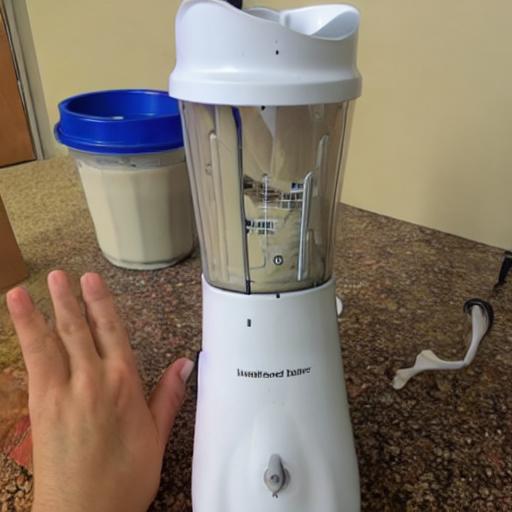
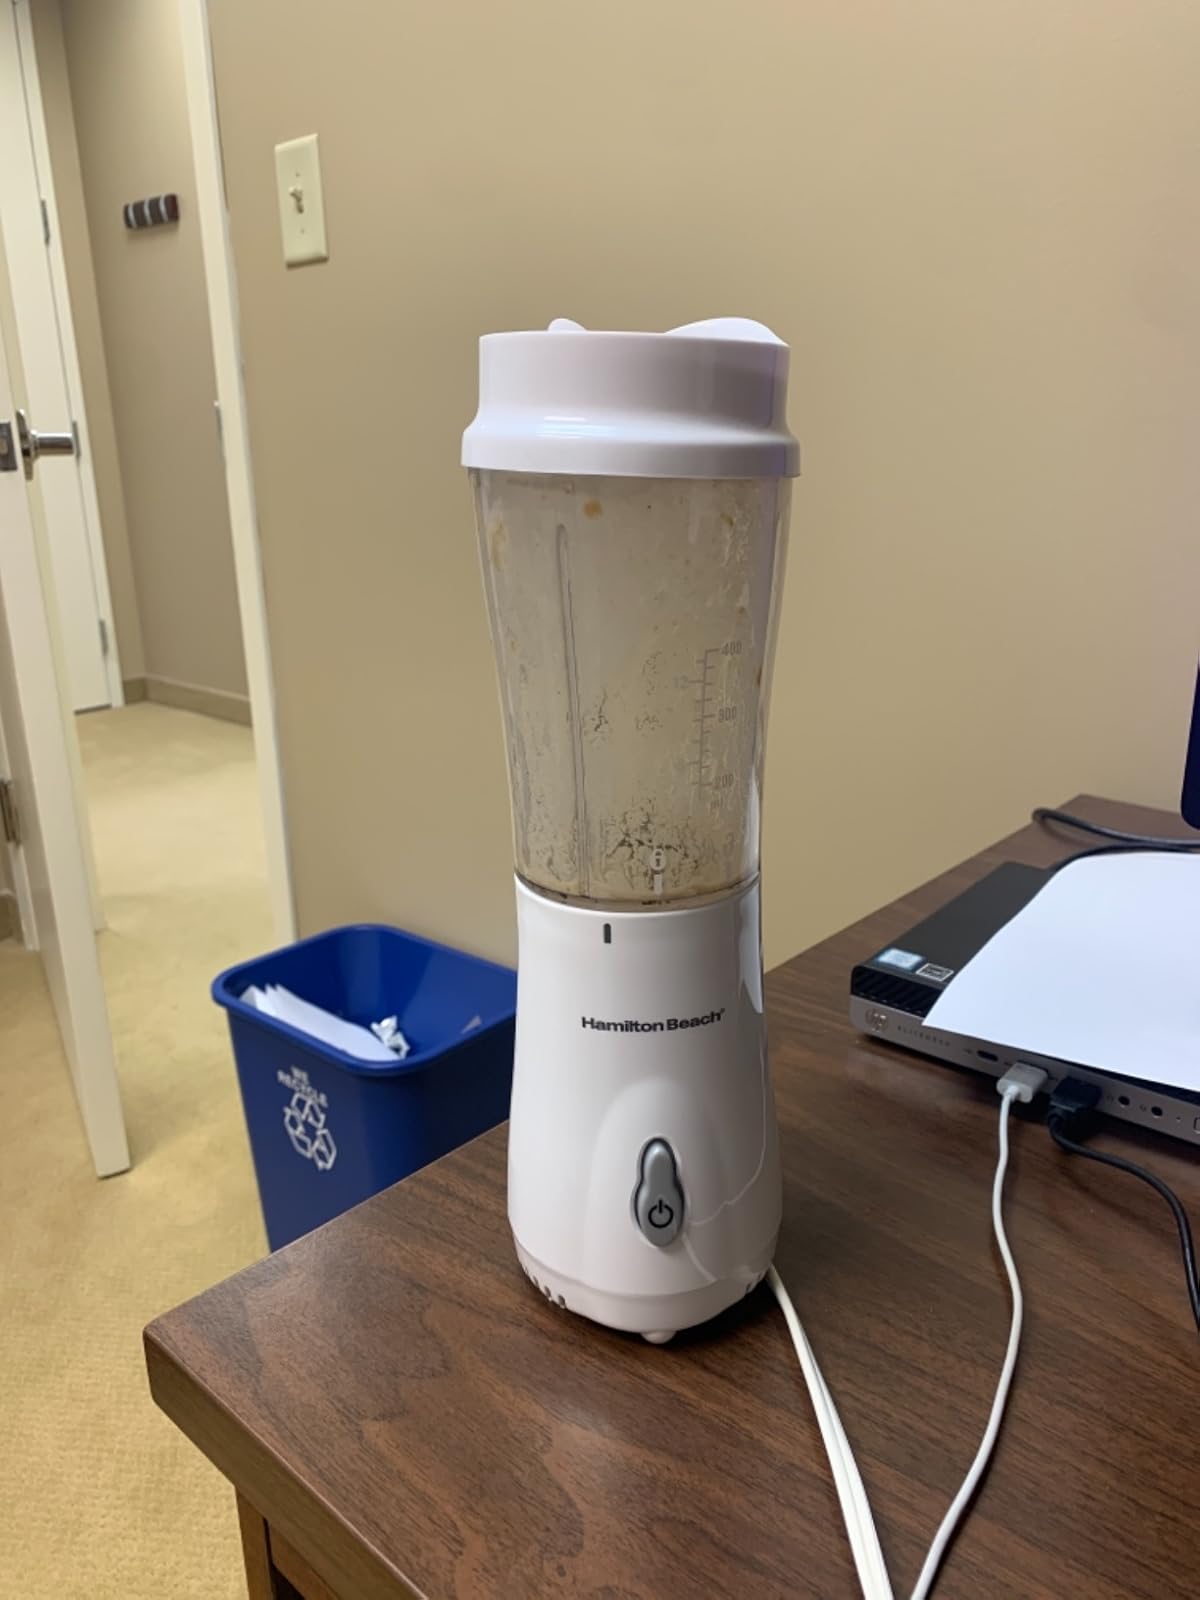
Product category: items_blender
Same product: no